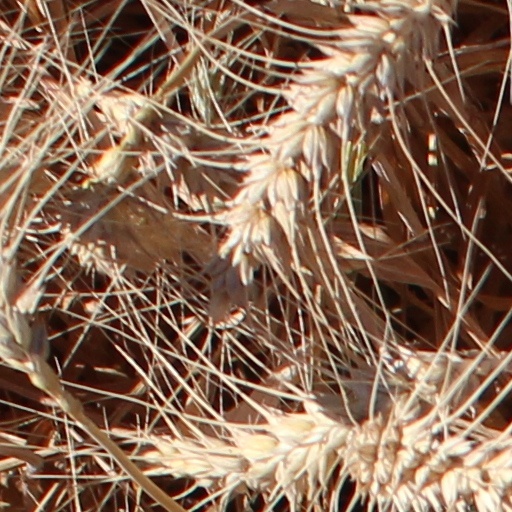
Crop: wheat